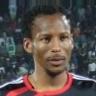
Age: 26